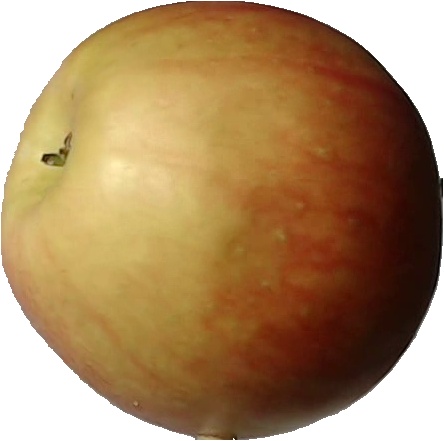
Label: apple_red_2